Live Oak Plantation, Florida

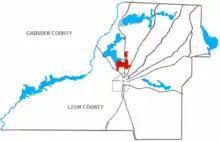
Location and increased size of Live Oak Plantation

On June 9, 1870 John Branch's heirs sold Live Oak, now at only , to Howard S. Case of Columbia, Pennsylvania. This was historically noted as the last large purchase of Leon County plantation property to a northerner.